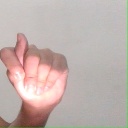
अक्षर: ट